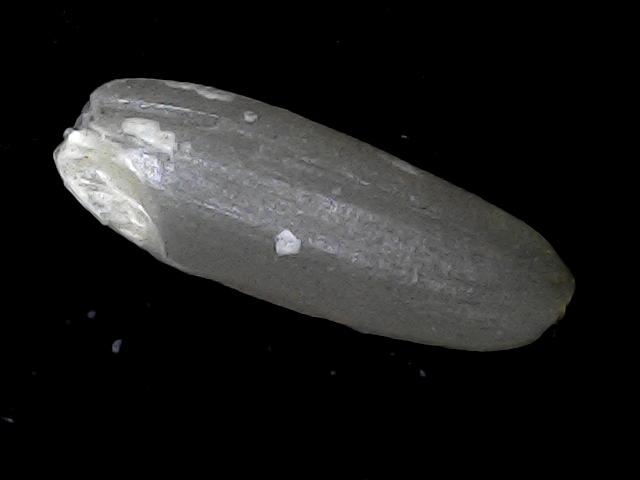
Rice variety: BD85